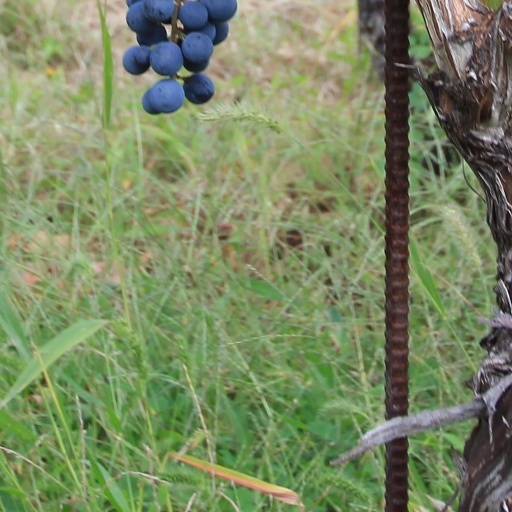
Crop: grape